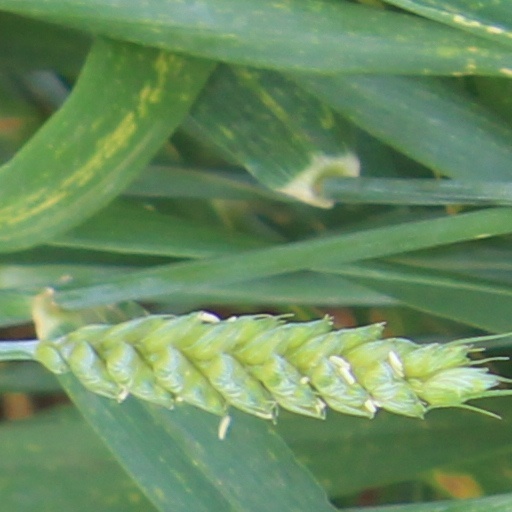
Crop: wheat